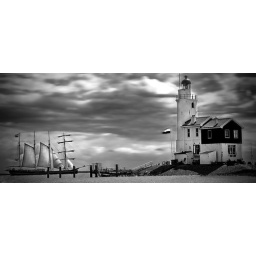
This picture is made by the lighthouse the Horse of Marken.Deze foto is gemaakt bij de vuurtoren het paard van Marken,